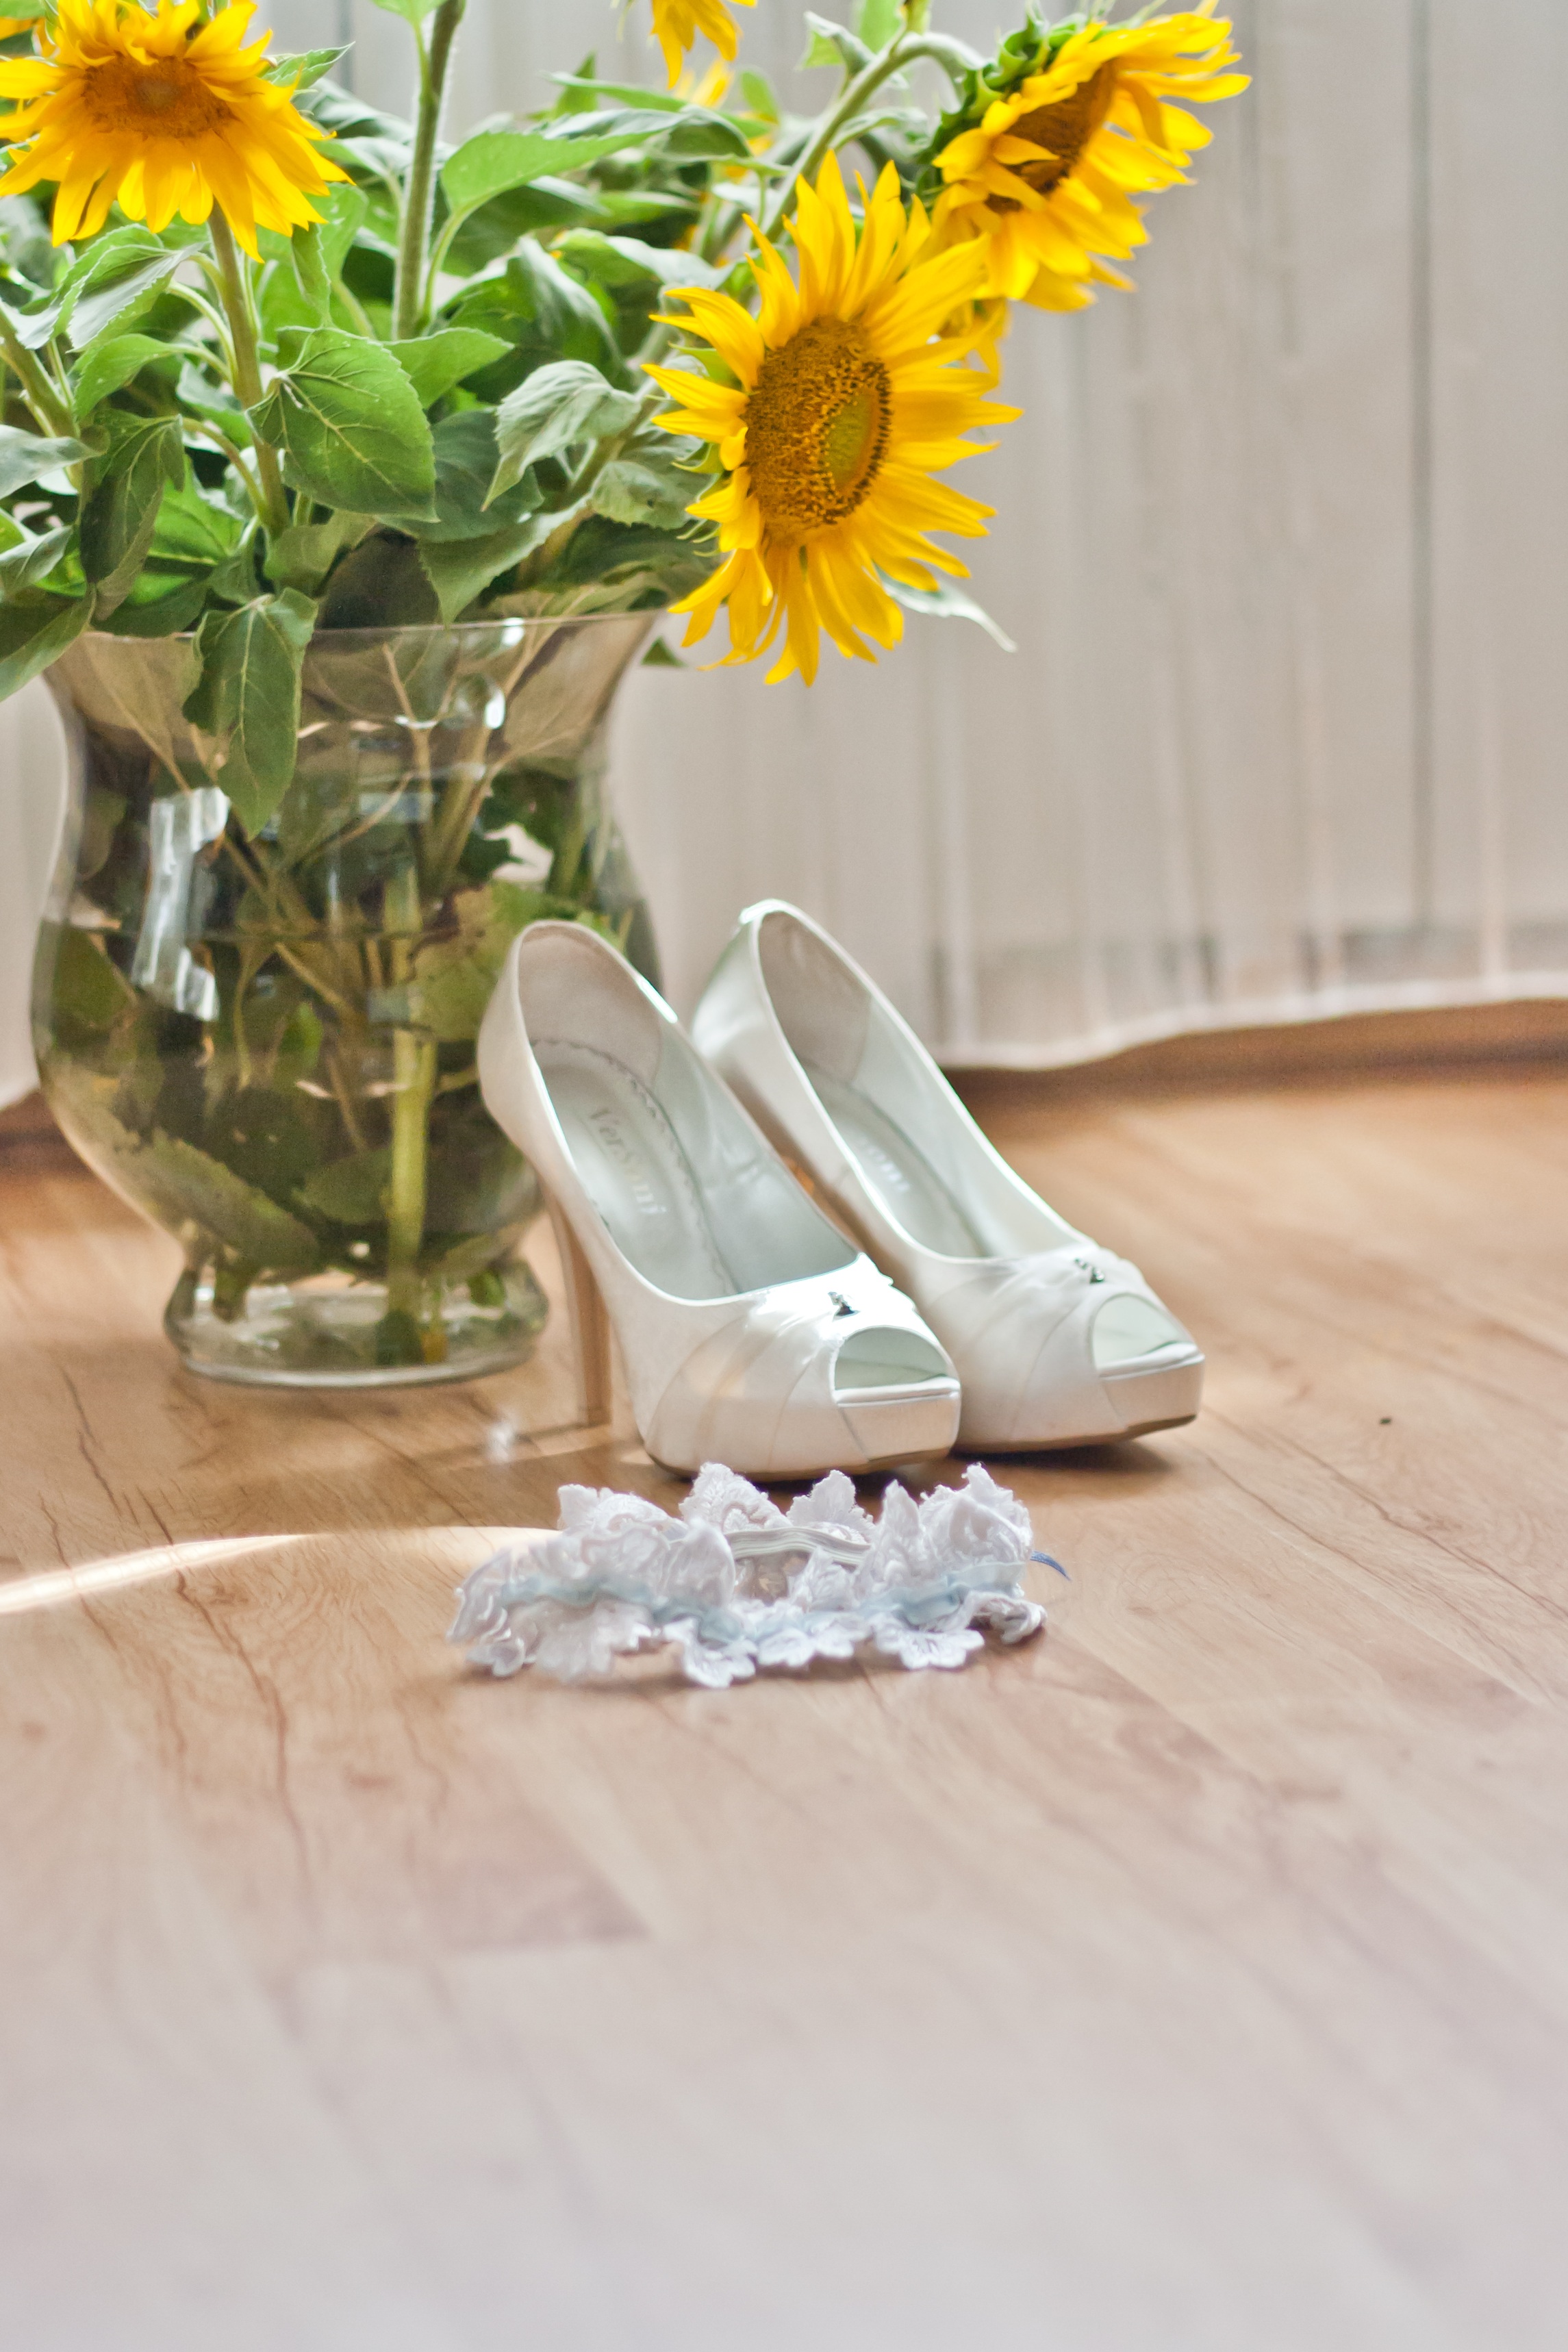
plant, flower, spring, yellow, wedding, sunflower, flowers, shoes, floristry, garter, flower bouquet, floral design, flower arranging, higheels